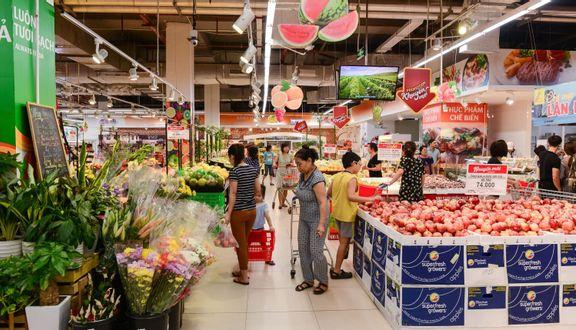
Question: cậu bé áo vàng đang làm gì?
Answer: đang lựa hoa quả